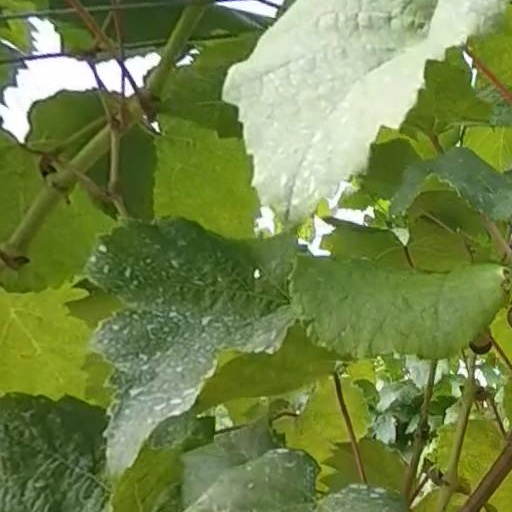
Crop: grape